Jatin Sarna

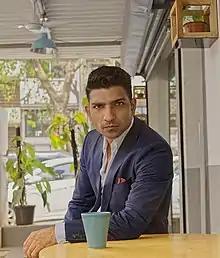
Sarna in 2018

Jatin Sarna (born 2 November 1984) is an Indian actor who appears in Hindi films and theatre. He is best known for his work in "Meeruthiya Gangsters", "Saat Uchakkey", "Sonchiriya", "Darbar", "83" and the two original Netflix series "Sacred Games" and . Jatin is known for his work with several Bollywood film directors such as Anurag Kashyap, Vikramaditya Motwane, AR Murugadoss, Hansal Mehta, Abhishek Chaubey, Kanu Behl and Kabir Khan.